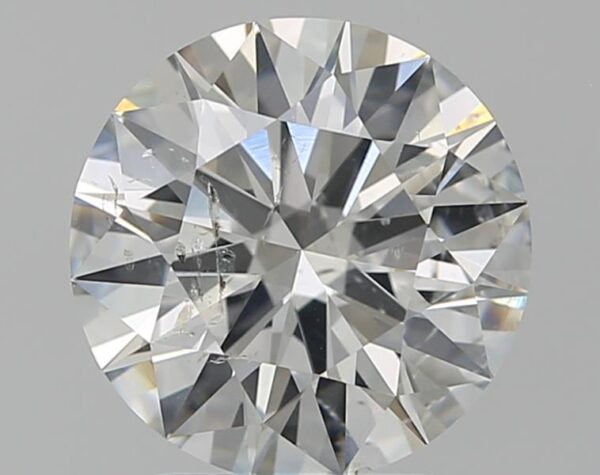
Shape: round
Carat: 2.3
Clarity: SI2
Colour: H
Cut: EX
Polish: EX
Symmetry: EX
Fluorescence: N
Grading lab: GIA
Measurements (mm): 8.58 x 8.62 x 5.18